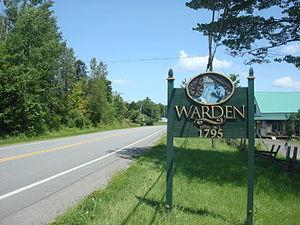
Bienvenue à WardenEspañol: Aviso de bienvenida de Warden.